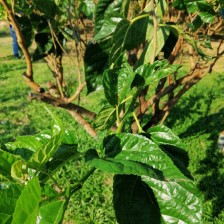
Variety: BlackOodTurkey